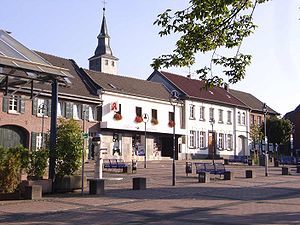
Jüchen
Jüchen er en kommune i Rhein-Kreis Neuss i Nordrhein-Westfalen, Tyskland. Den ligger cirka 17 km sydvest for Neuss og 10 km sydøst for Mönchengladbach.